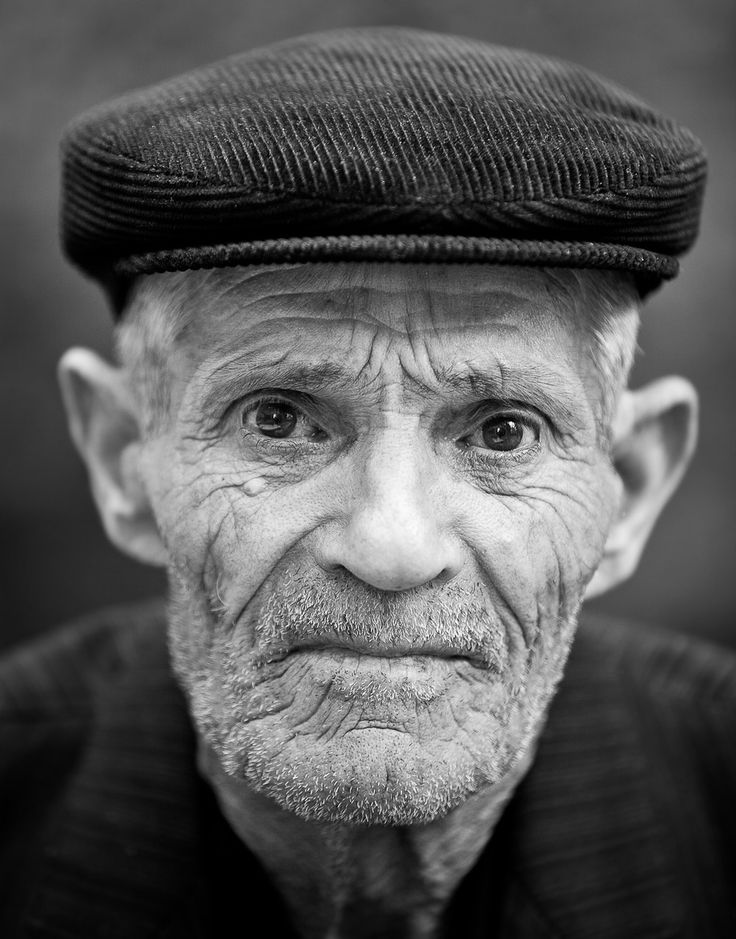
Gender: men